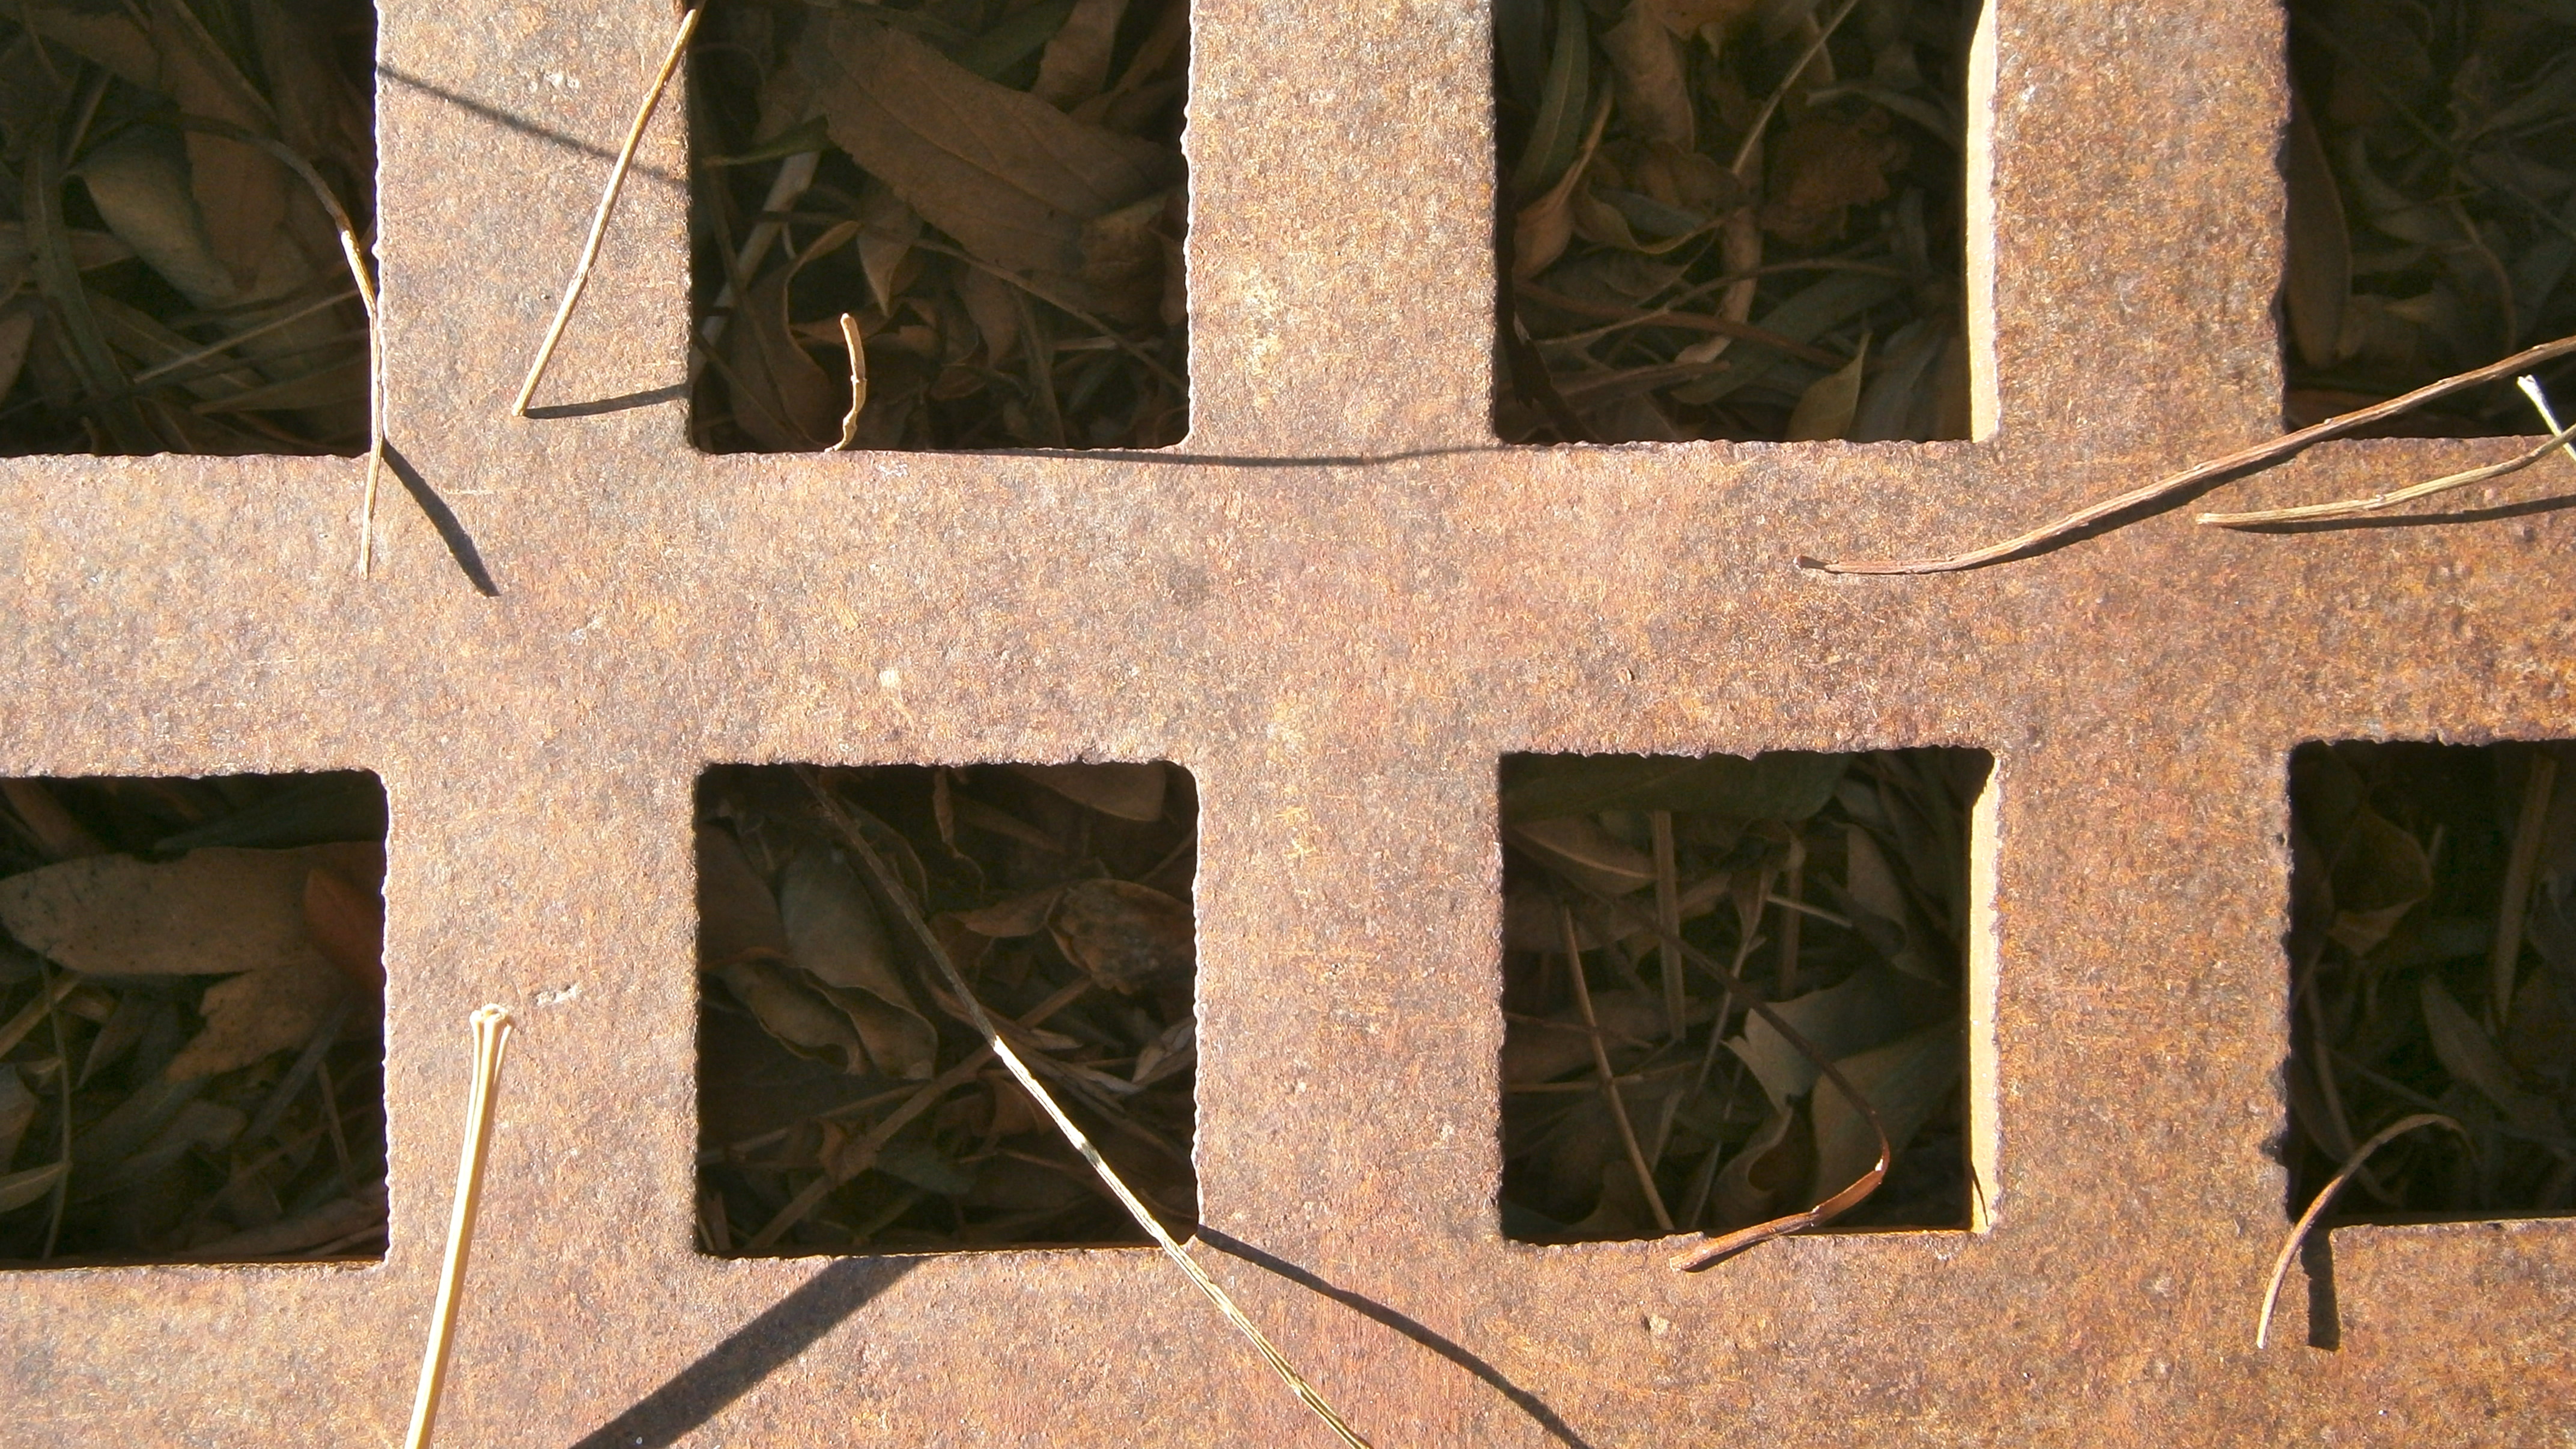
wood, leaf, green, metal, art, design, detail, wrought iron, grating, forging, background screen